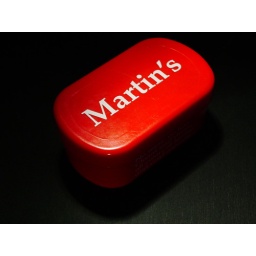
Ari buy shoes and in shoe was shoe-cream box. That makes good feeling!